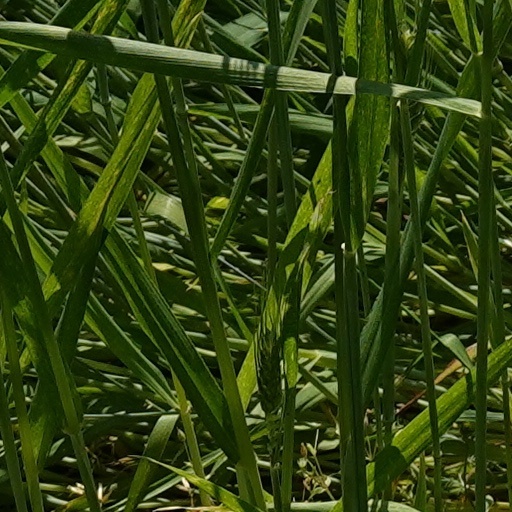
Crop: wheat